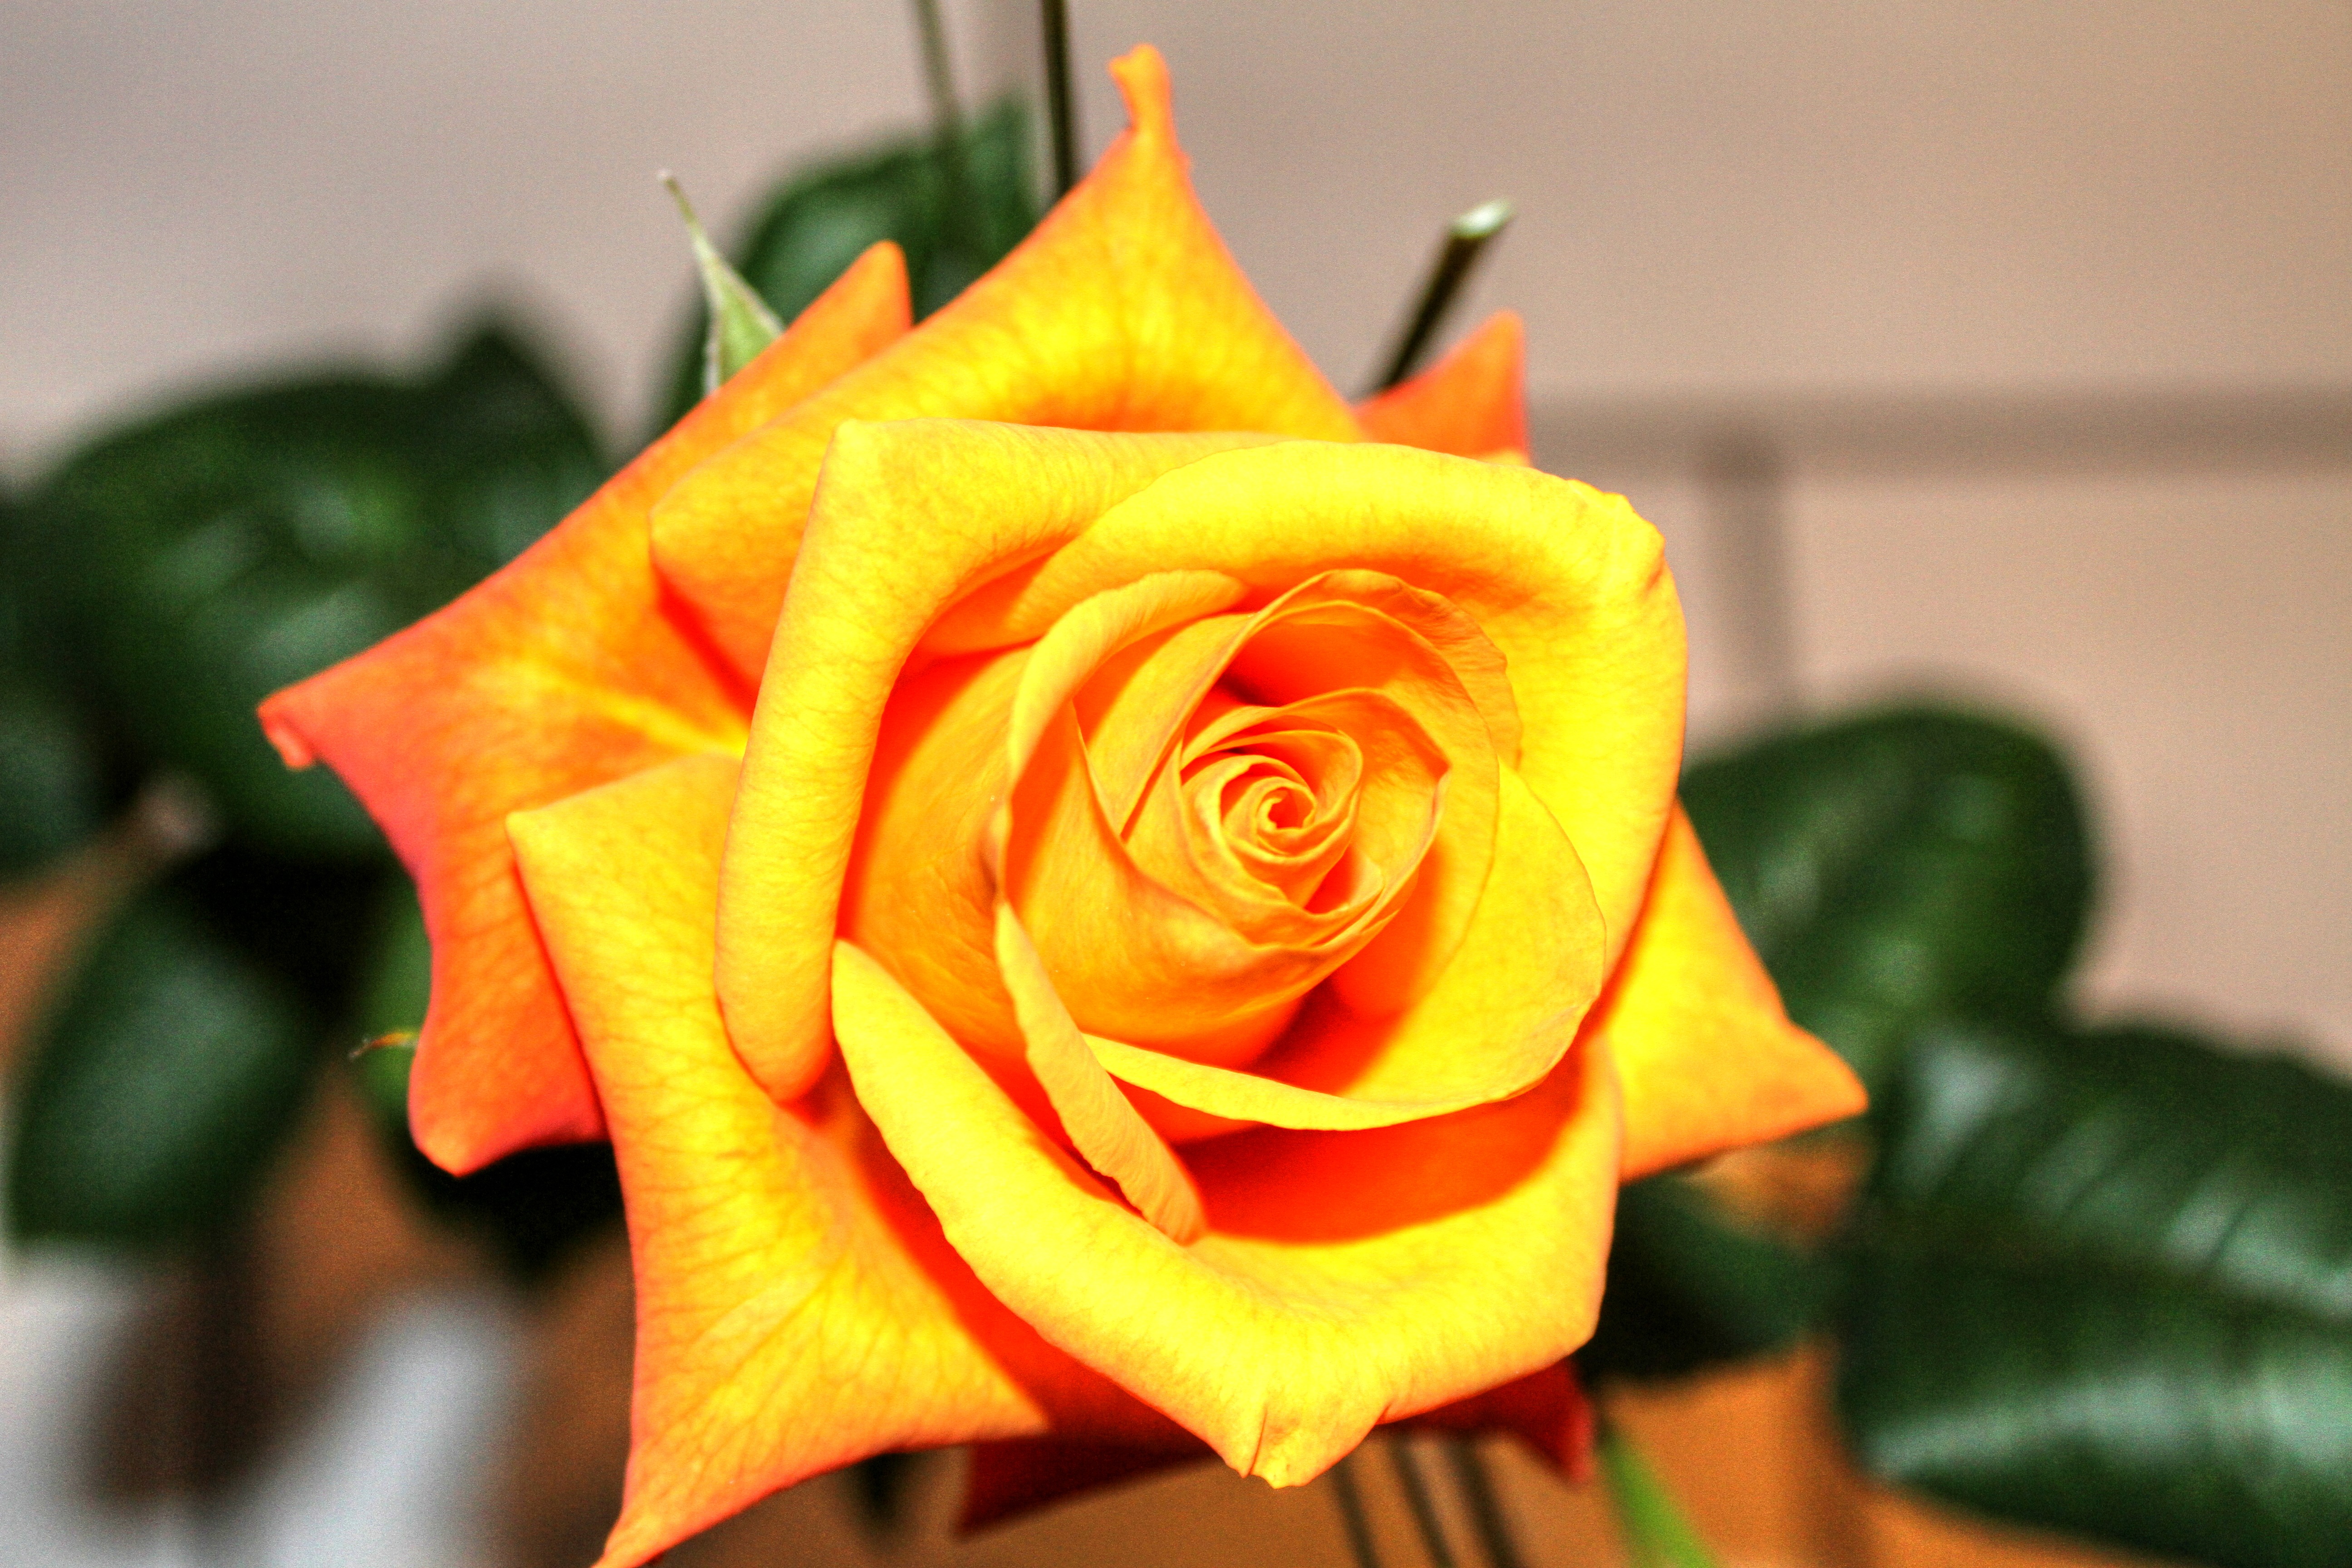
blossom, plant, flower, petal, bloom, love, heart, rose, orange, red, symbol, color, romance, romantic, yellow, flora, yellow flower, flowers, close up, roses, beauty, floristry, fragrance, rose bloom, macro photography, flowering plant, garden roses, rose family, plant stem, land plant